Herbert Charles Woodcock

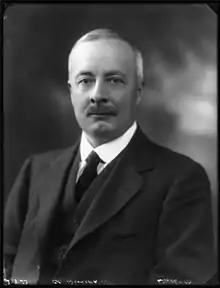
Woodcock

Herbert Charles Woodcock (2 June 1871 – 18 January 1950) was a British businessman and Conservative Party politician.